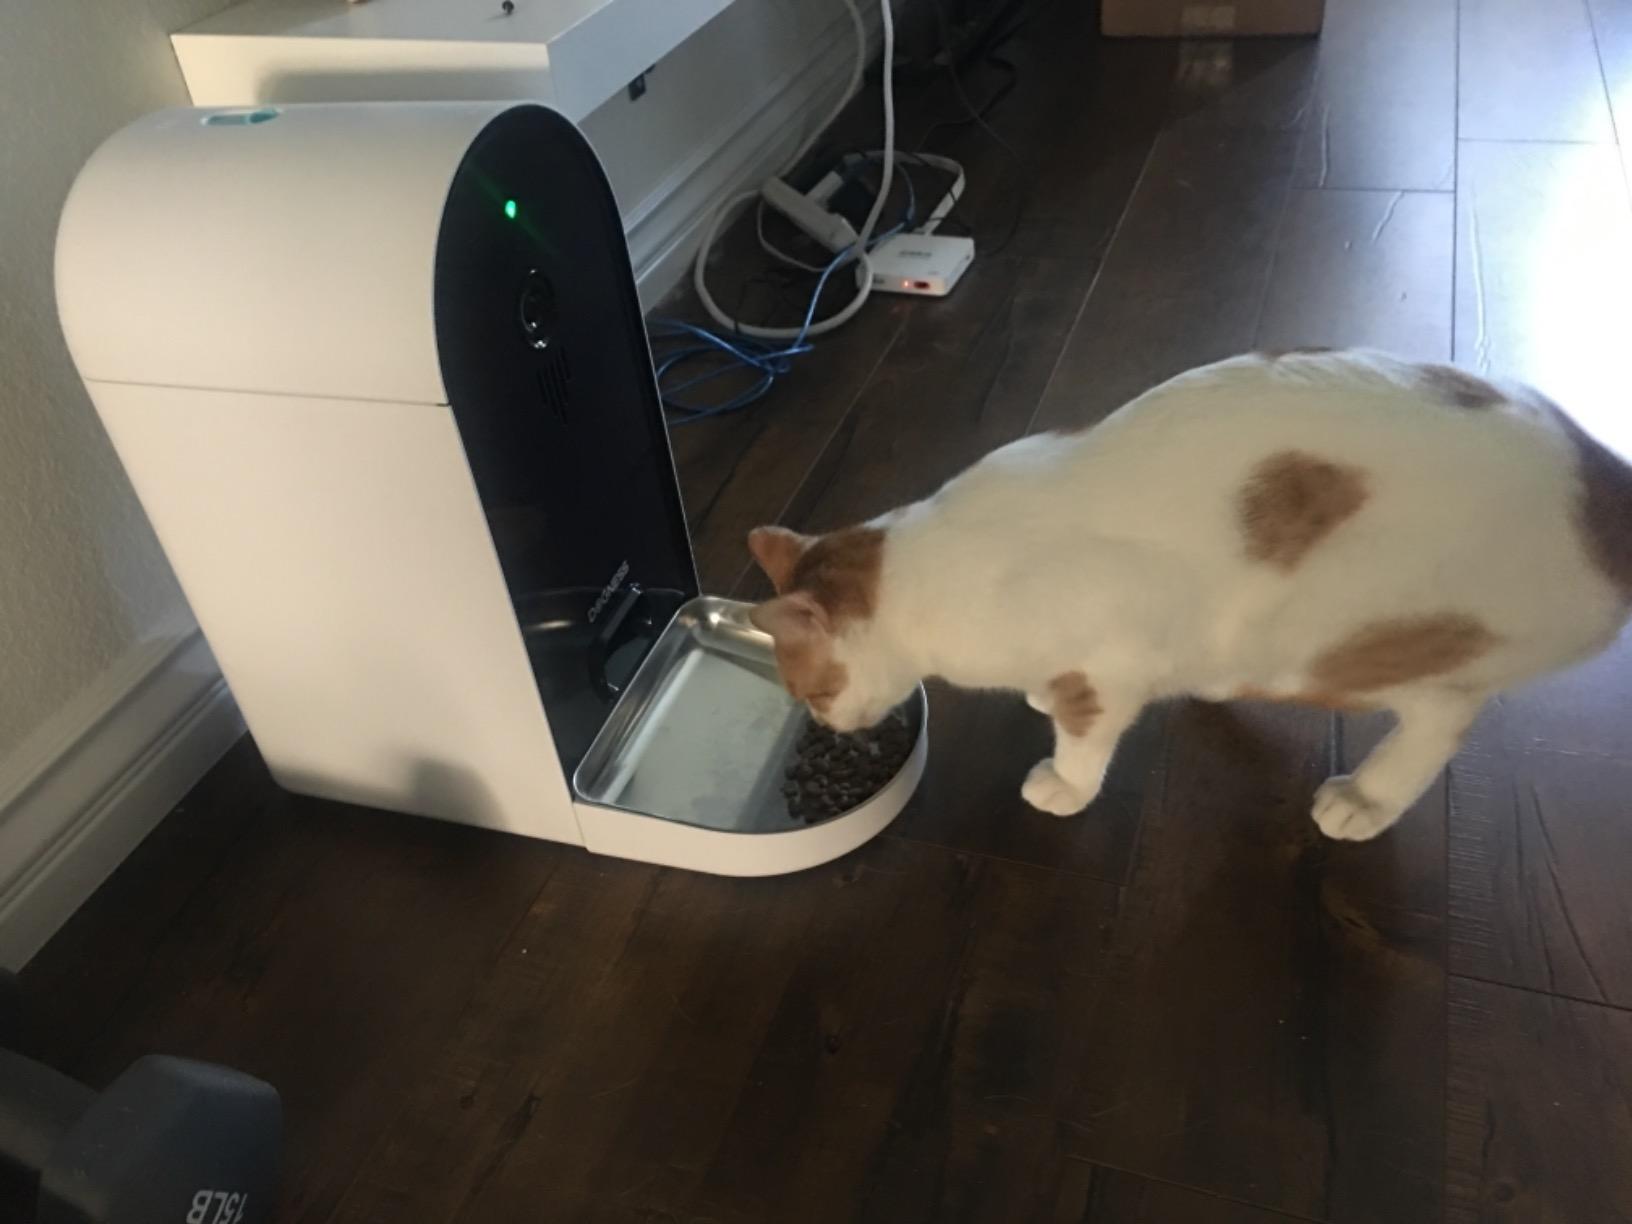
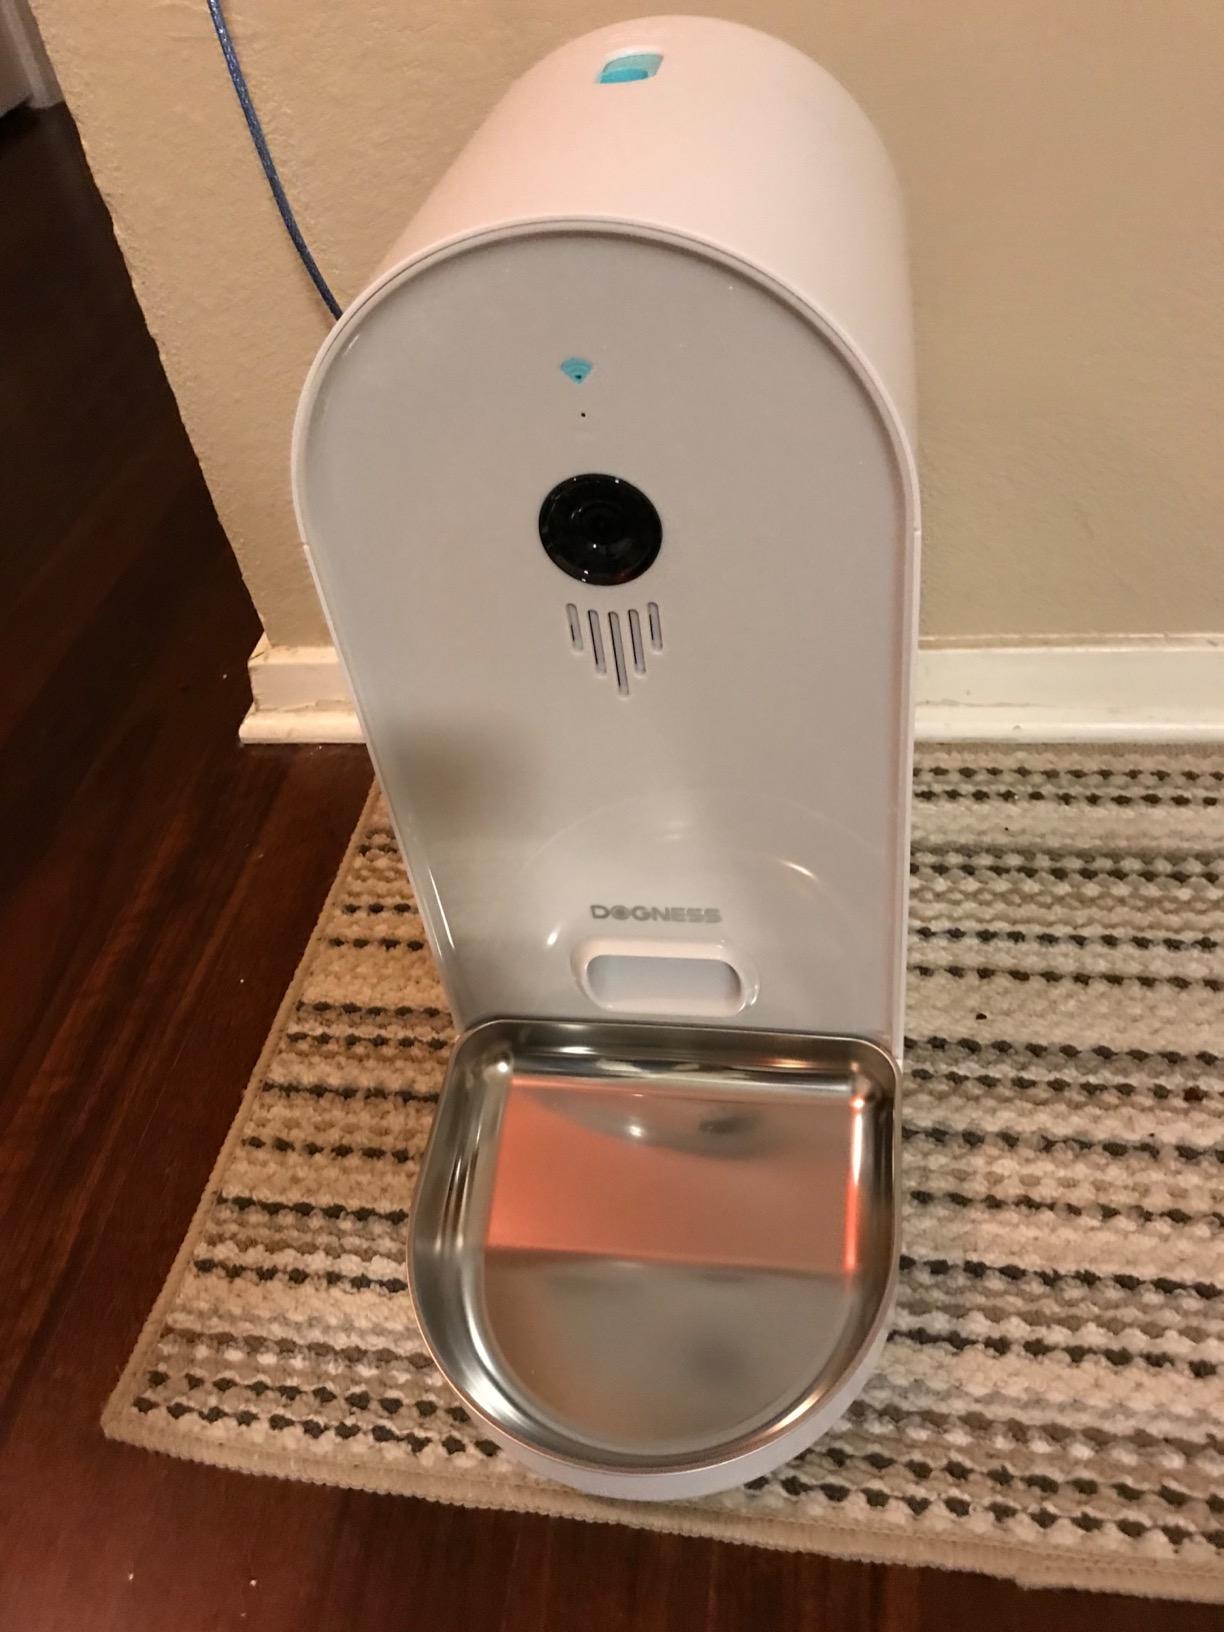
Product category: items_feeder
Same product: yes